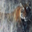
Label: tiger